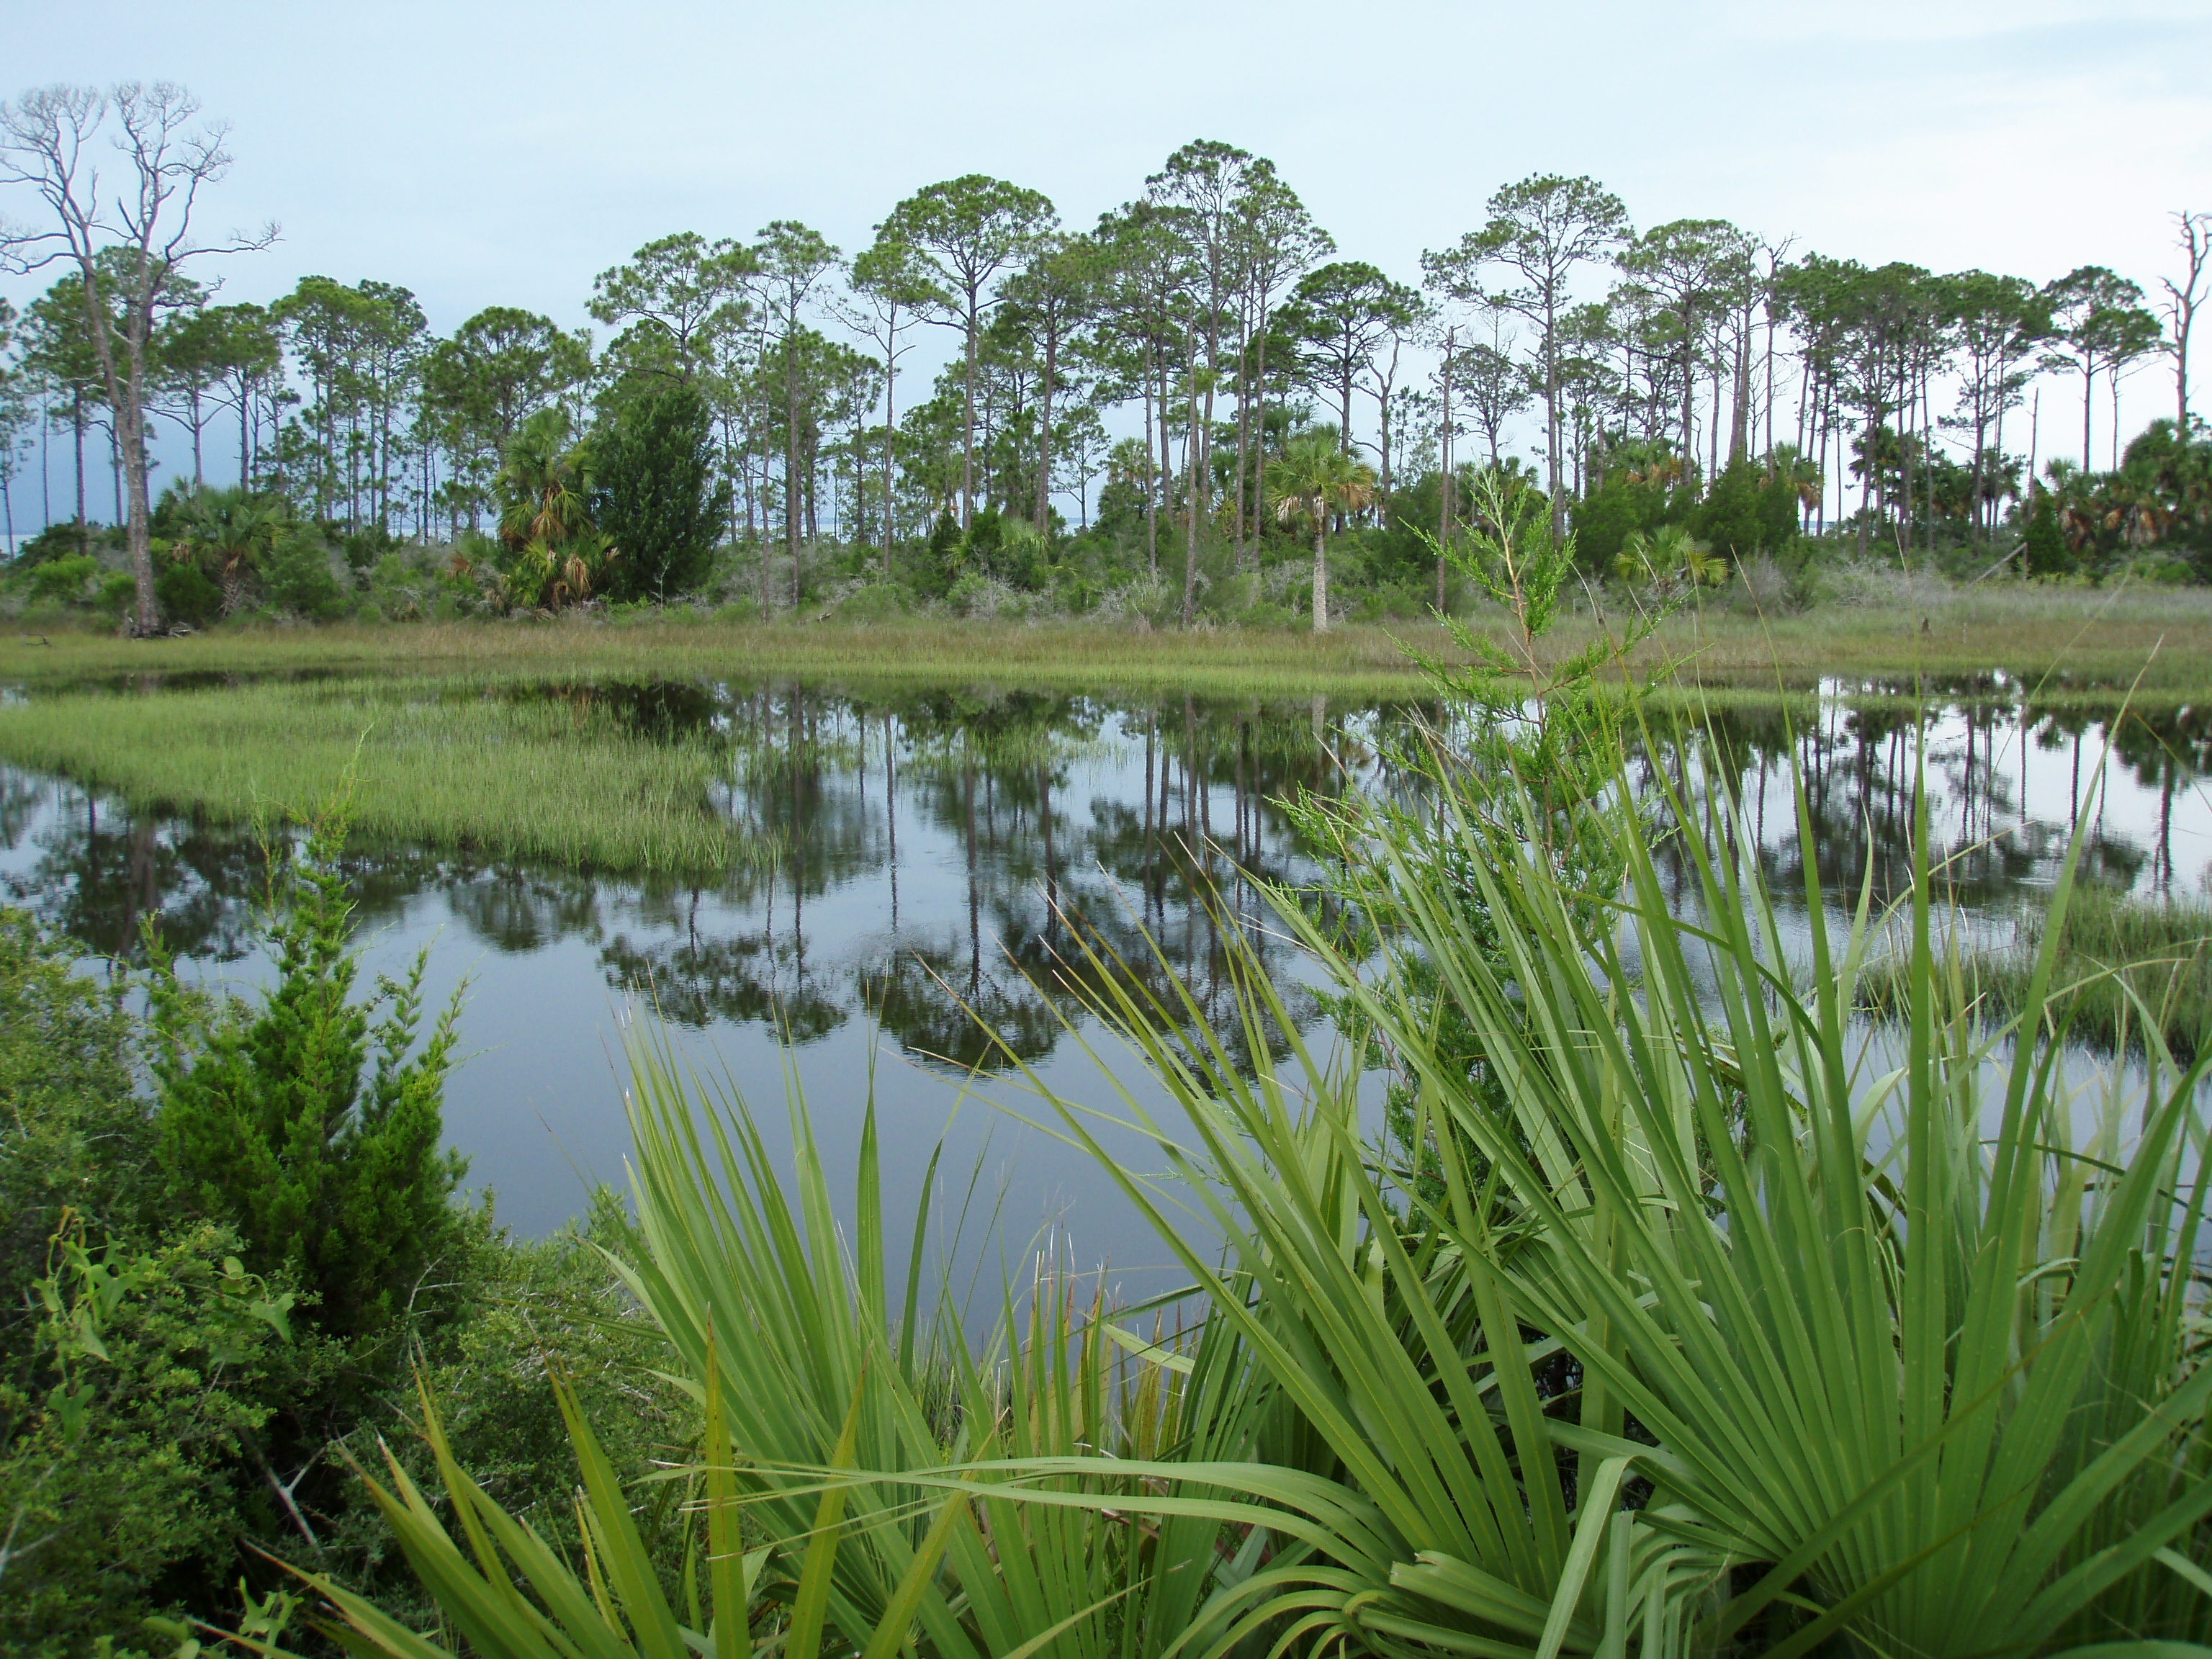
landscape, tree, water, nature, grass, marsh, swamp, plant, flower, pond, green, jungle, usa, botany, garden, flora, vegetation, wetland, habitat, florida, ecosystem, paddy field, natural environment, geographical feature, grass family, woody plant, land plant, arecales